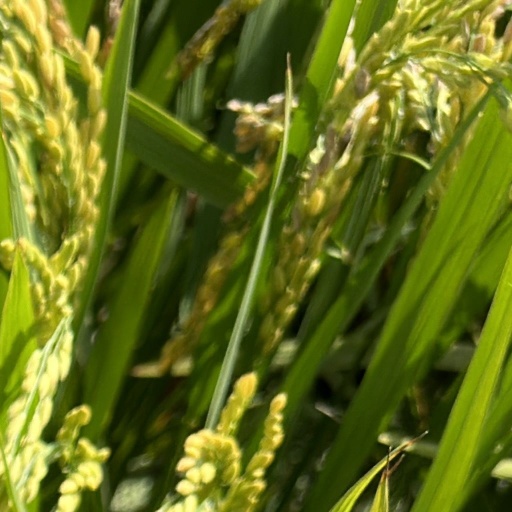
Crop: rice